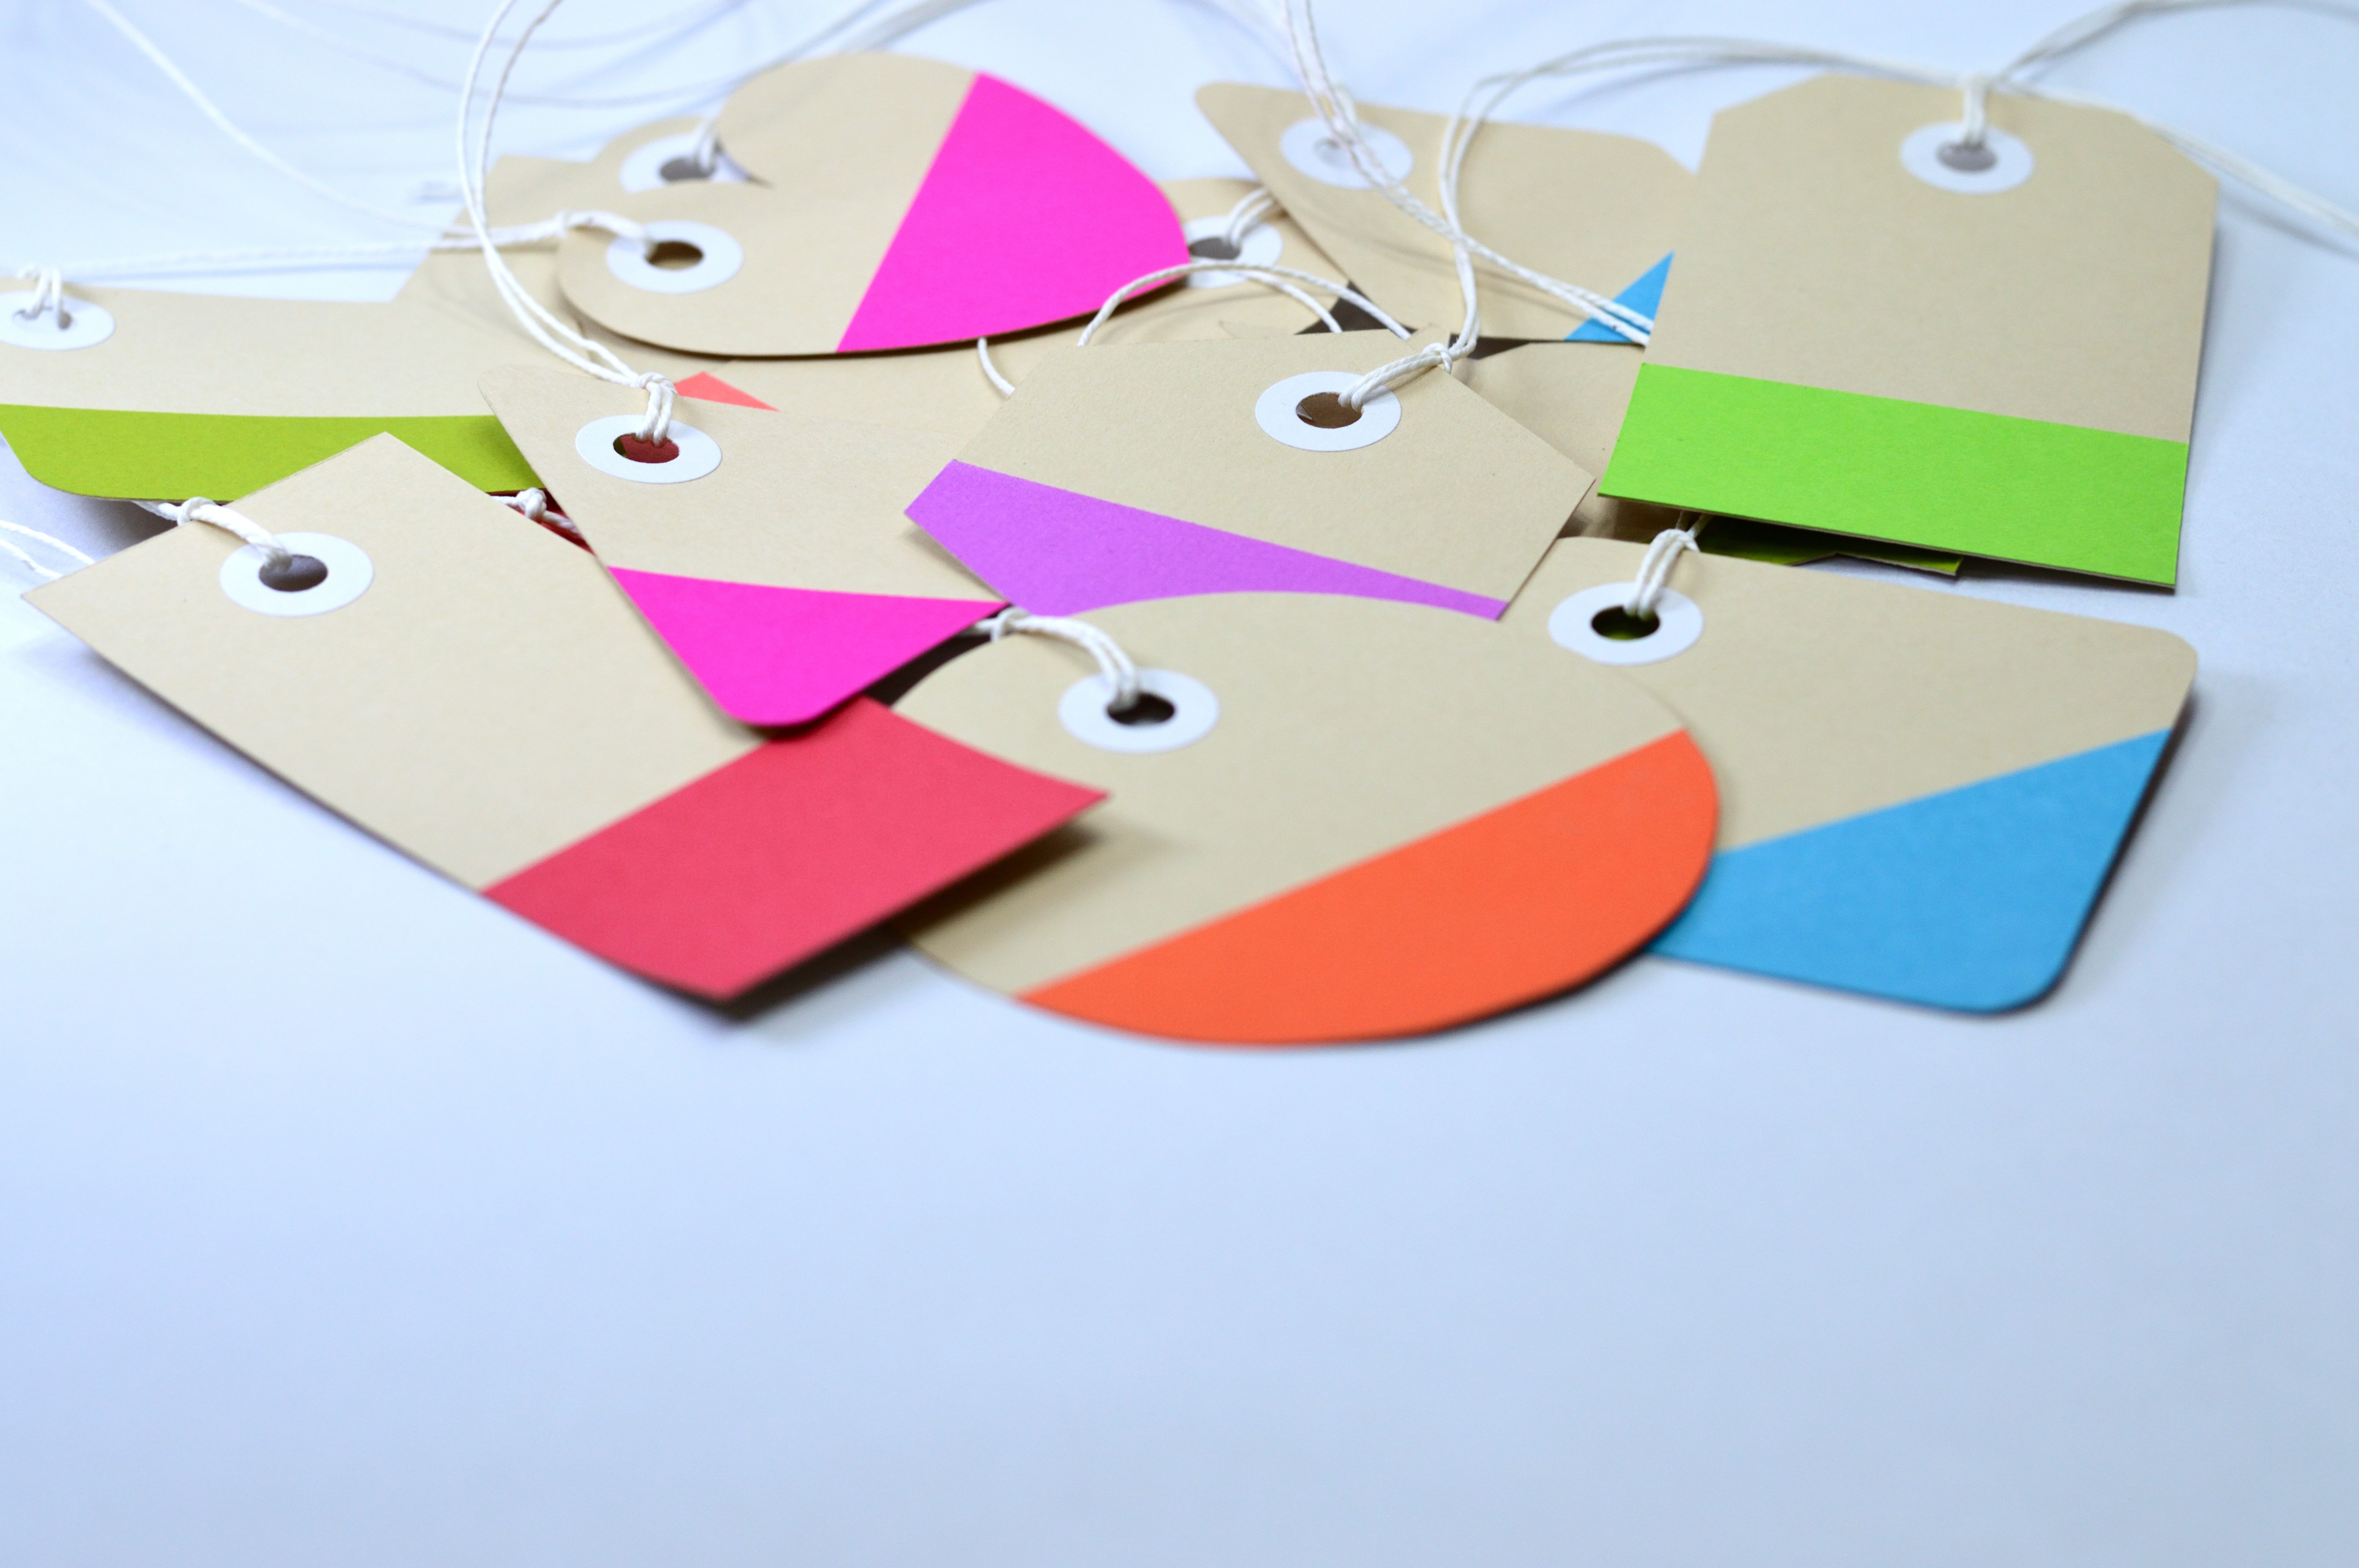
pink, paper, illustration, construction paper, paper product